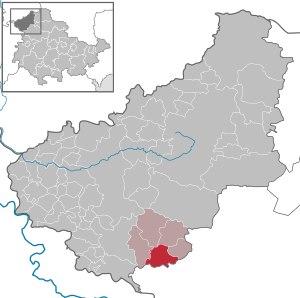
Effelder est une commune allemande située dans l'arrondissement d'Eichsfeld en Thuringe.